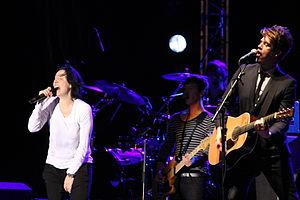
Texas est un groupe de pop rock écossais fondé en 1985 à Glasgow, en Écosse. Il a débuté sur scène en mars 1988, à l’université de Dundee en Écosse. En hommage au film de Wim Wenders Paris, Texas, le groupe est baptisé Texas. Leur musique est passée d'un son blues rock sur leur premier album Southside via Black Eyed Boy de White on Blonde au disco pop de Red Book.
Le Festival interceltique de Lorient, abrégé en FIL se tient tous les ans à Lorient, en Bretagne. Il réunit des dizaines de groupes des pays et régions d'origine celtique pendant dix jours lors de la première quinzaine d'août.